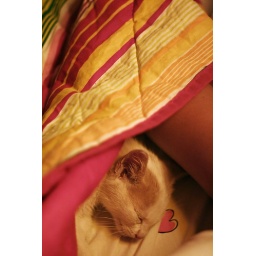
A dangerous cat is sleeping in my bed!